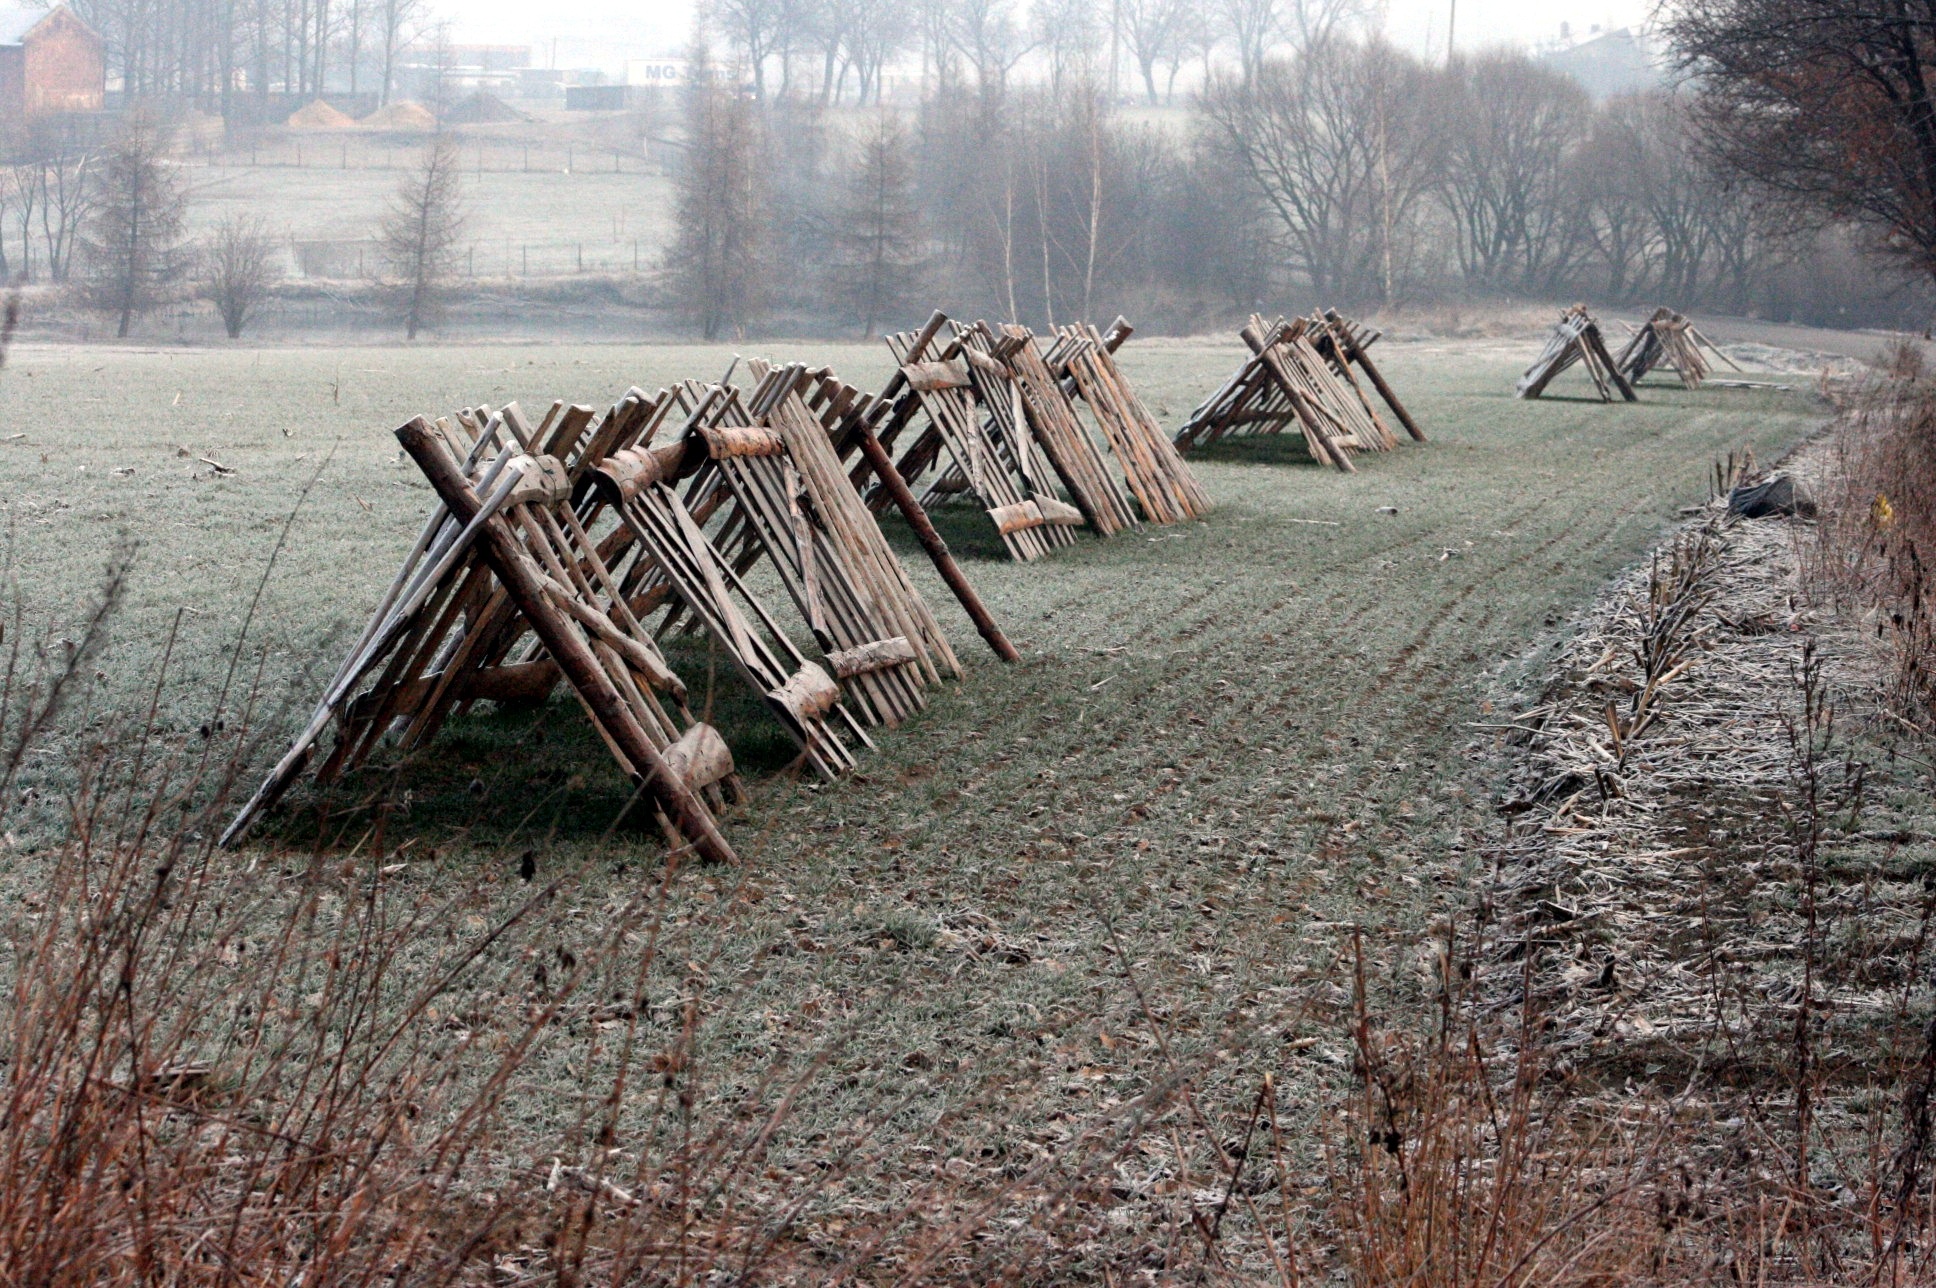
tree, snow, winter, wood, track, field, frost, weather, rails, wetland, fences, habitat, gateway, rural area, snowdrifts, the fence